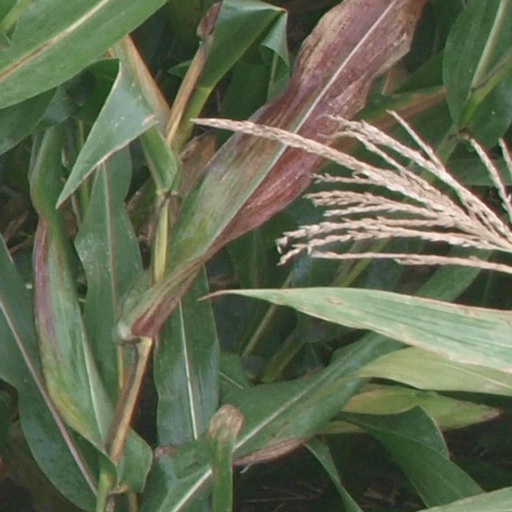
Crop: maize; corn